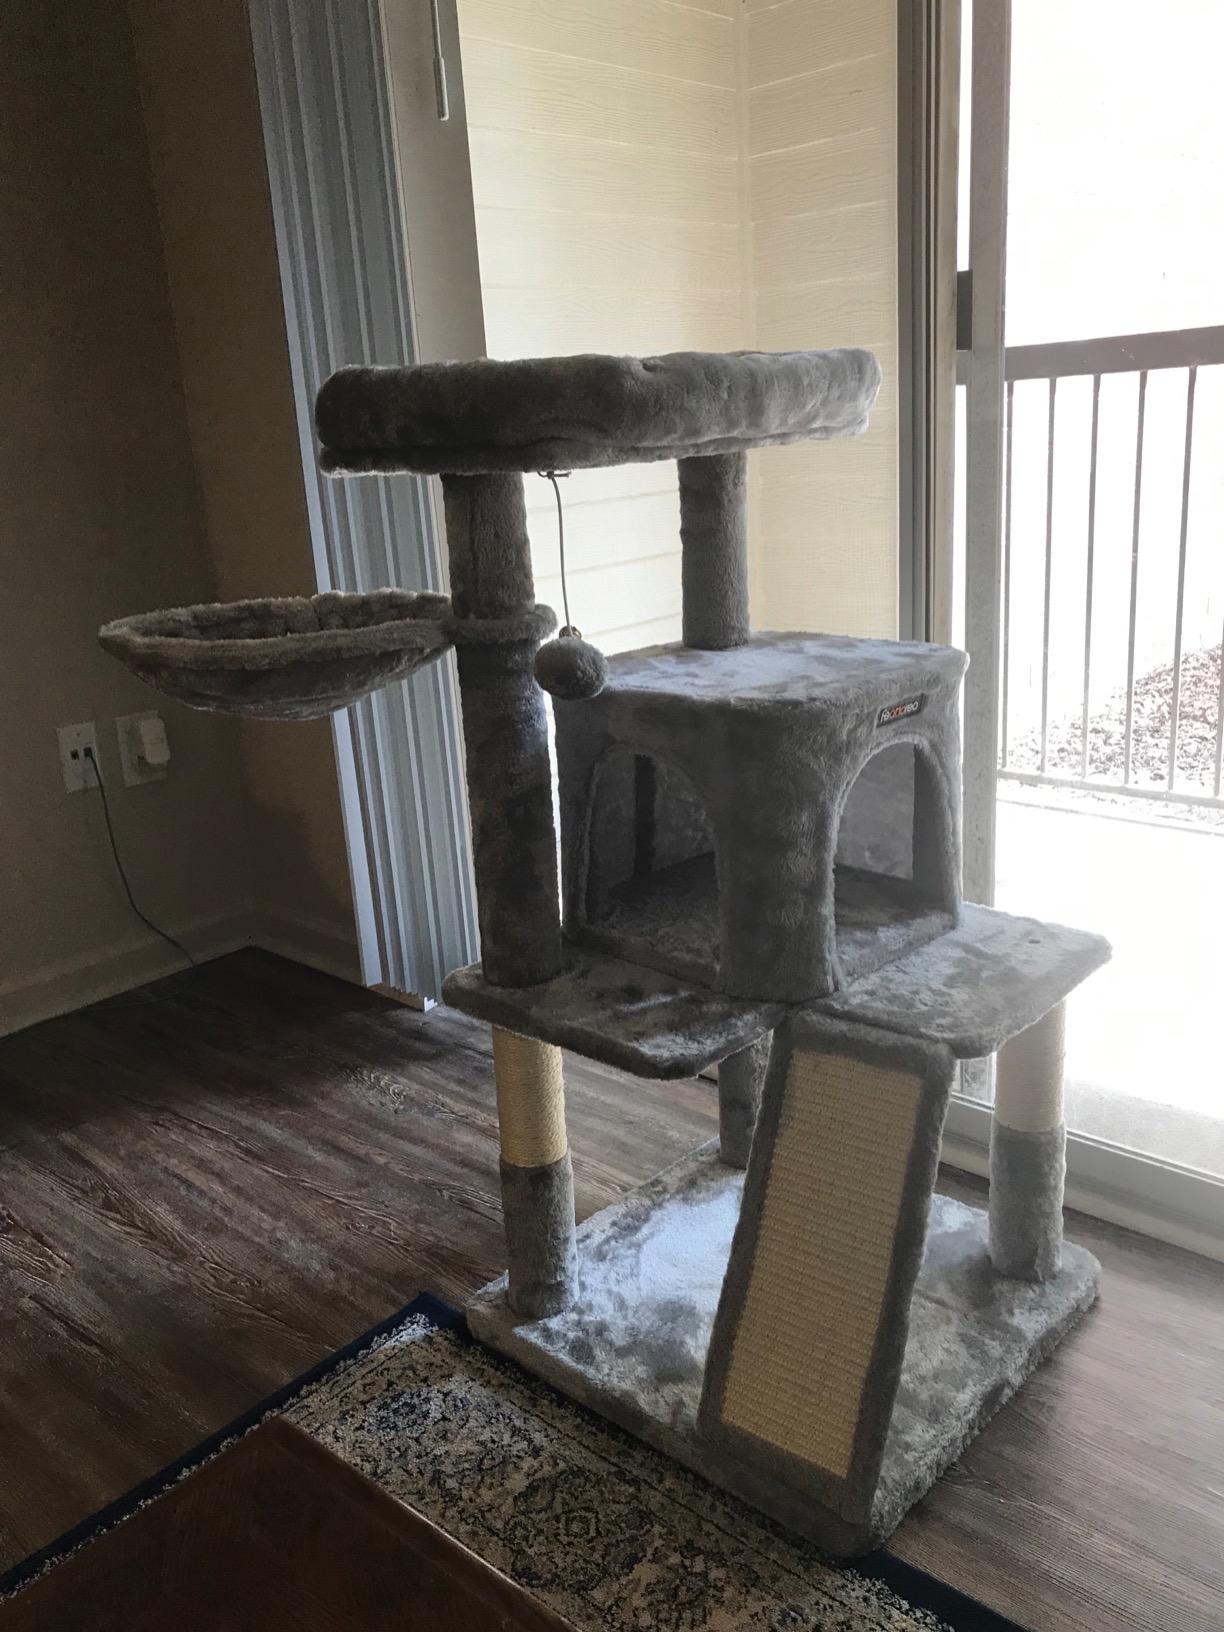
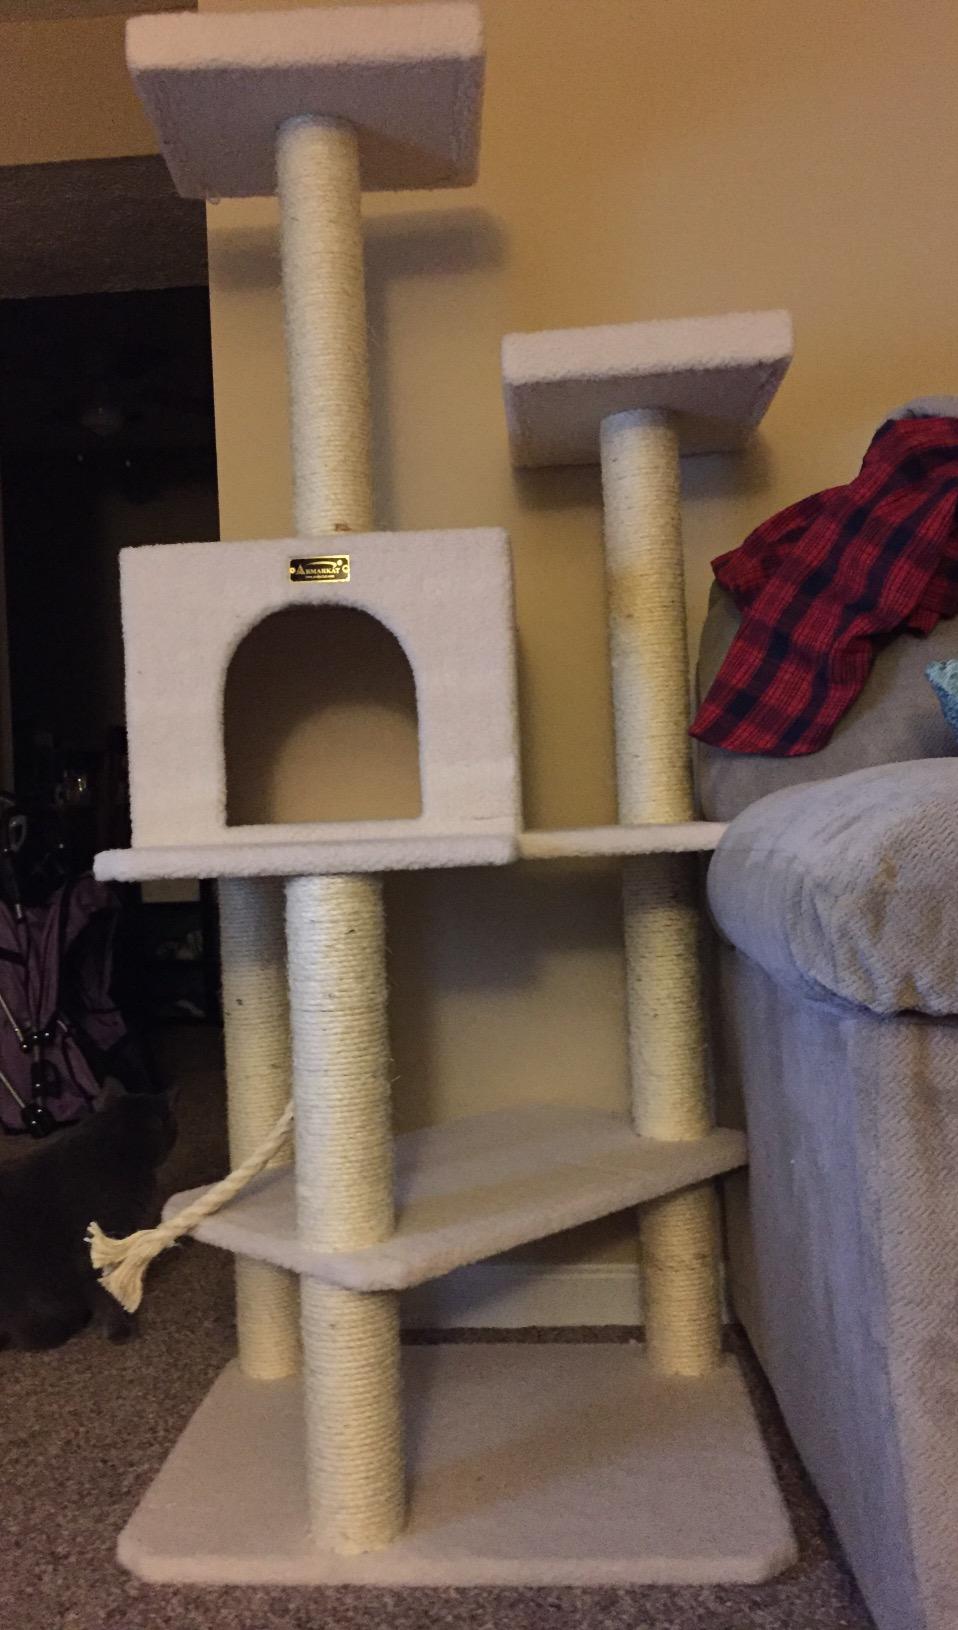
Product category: items_cat tree
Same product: no